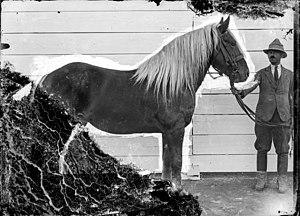
Le trait roumain est une race de chevaux de trait formée en Roumanie à partir de croisements avec le cheval ardennais. Il s'agit d'une race rare, dont seule une centaine de représentants ont été recensés en 2003.